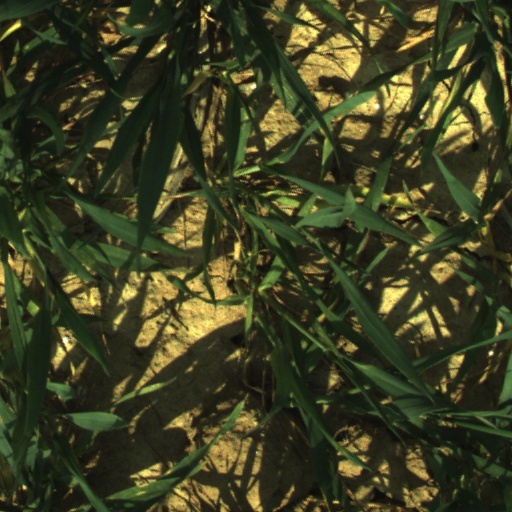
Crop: wheat